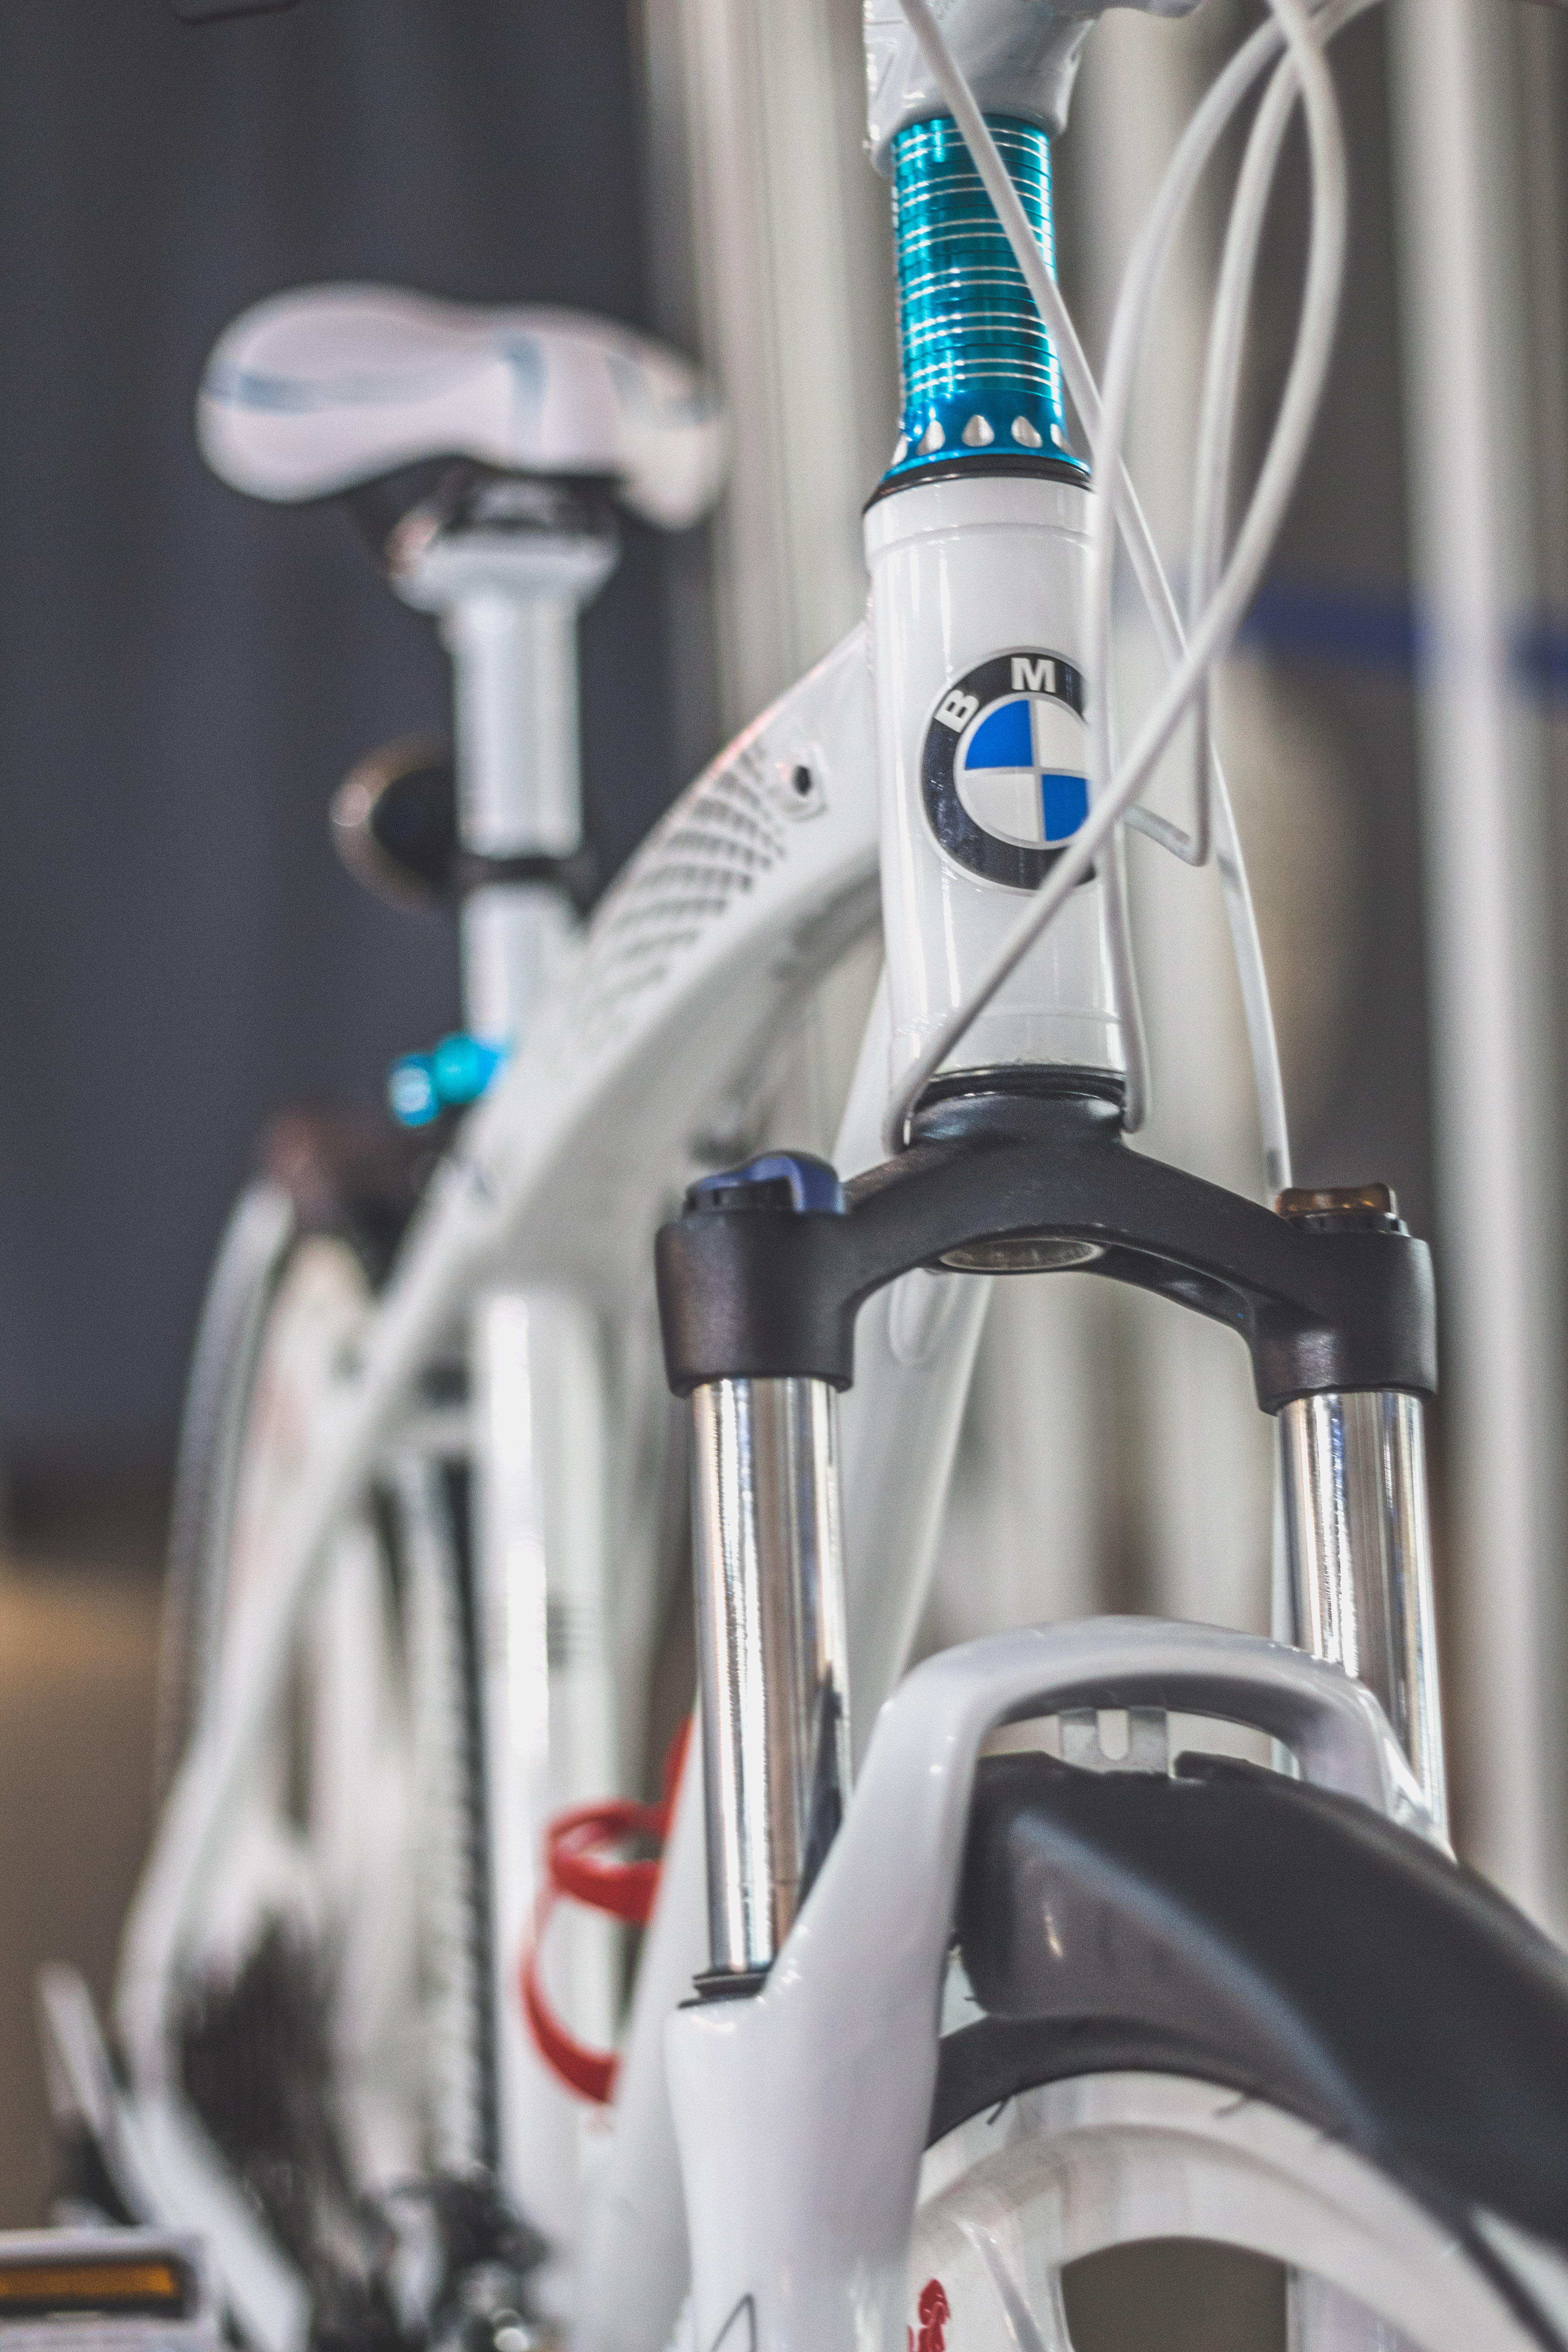
bike, bicycle, bicycle frame, bicycle handlebar, bicycle tire, bicycles equipment and supplies, bicycle fork, bicycle accessory, automotive tire, bicycle saddle, carbon, bicycle part, rim, automotive lighting, spoke, fender, Bicycle stem, bicycle drivetrain part, road bicycle, electric blue, groupset, automotive design, vehicle, motor vehicle, auto part, automotive wheel system, metal, wire, hybrid bicycle, Bicycle seatpost, titanium, racing bicycle, steel, carmine, aluminium, pipe, brake, road, electrical wiring, bicycle wheel, machine